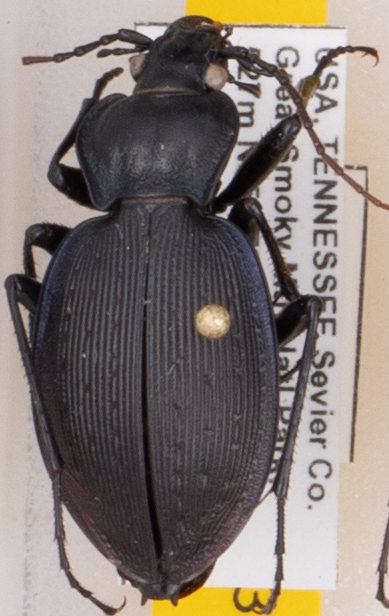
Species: Carabus goryi
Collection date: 2022-05-10
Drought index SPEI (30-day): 0.24
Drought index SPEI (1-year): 0.32
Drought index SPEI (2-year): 0.9